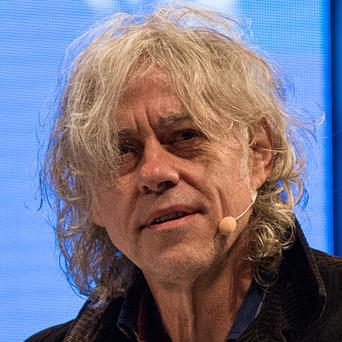
Age: 62